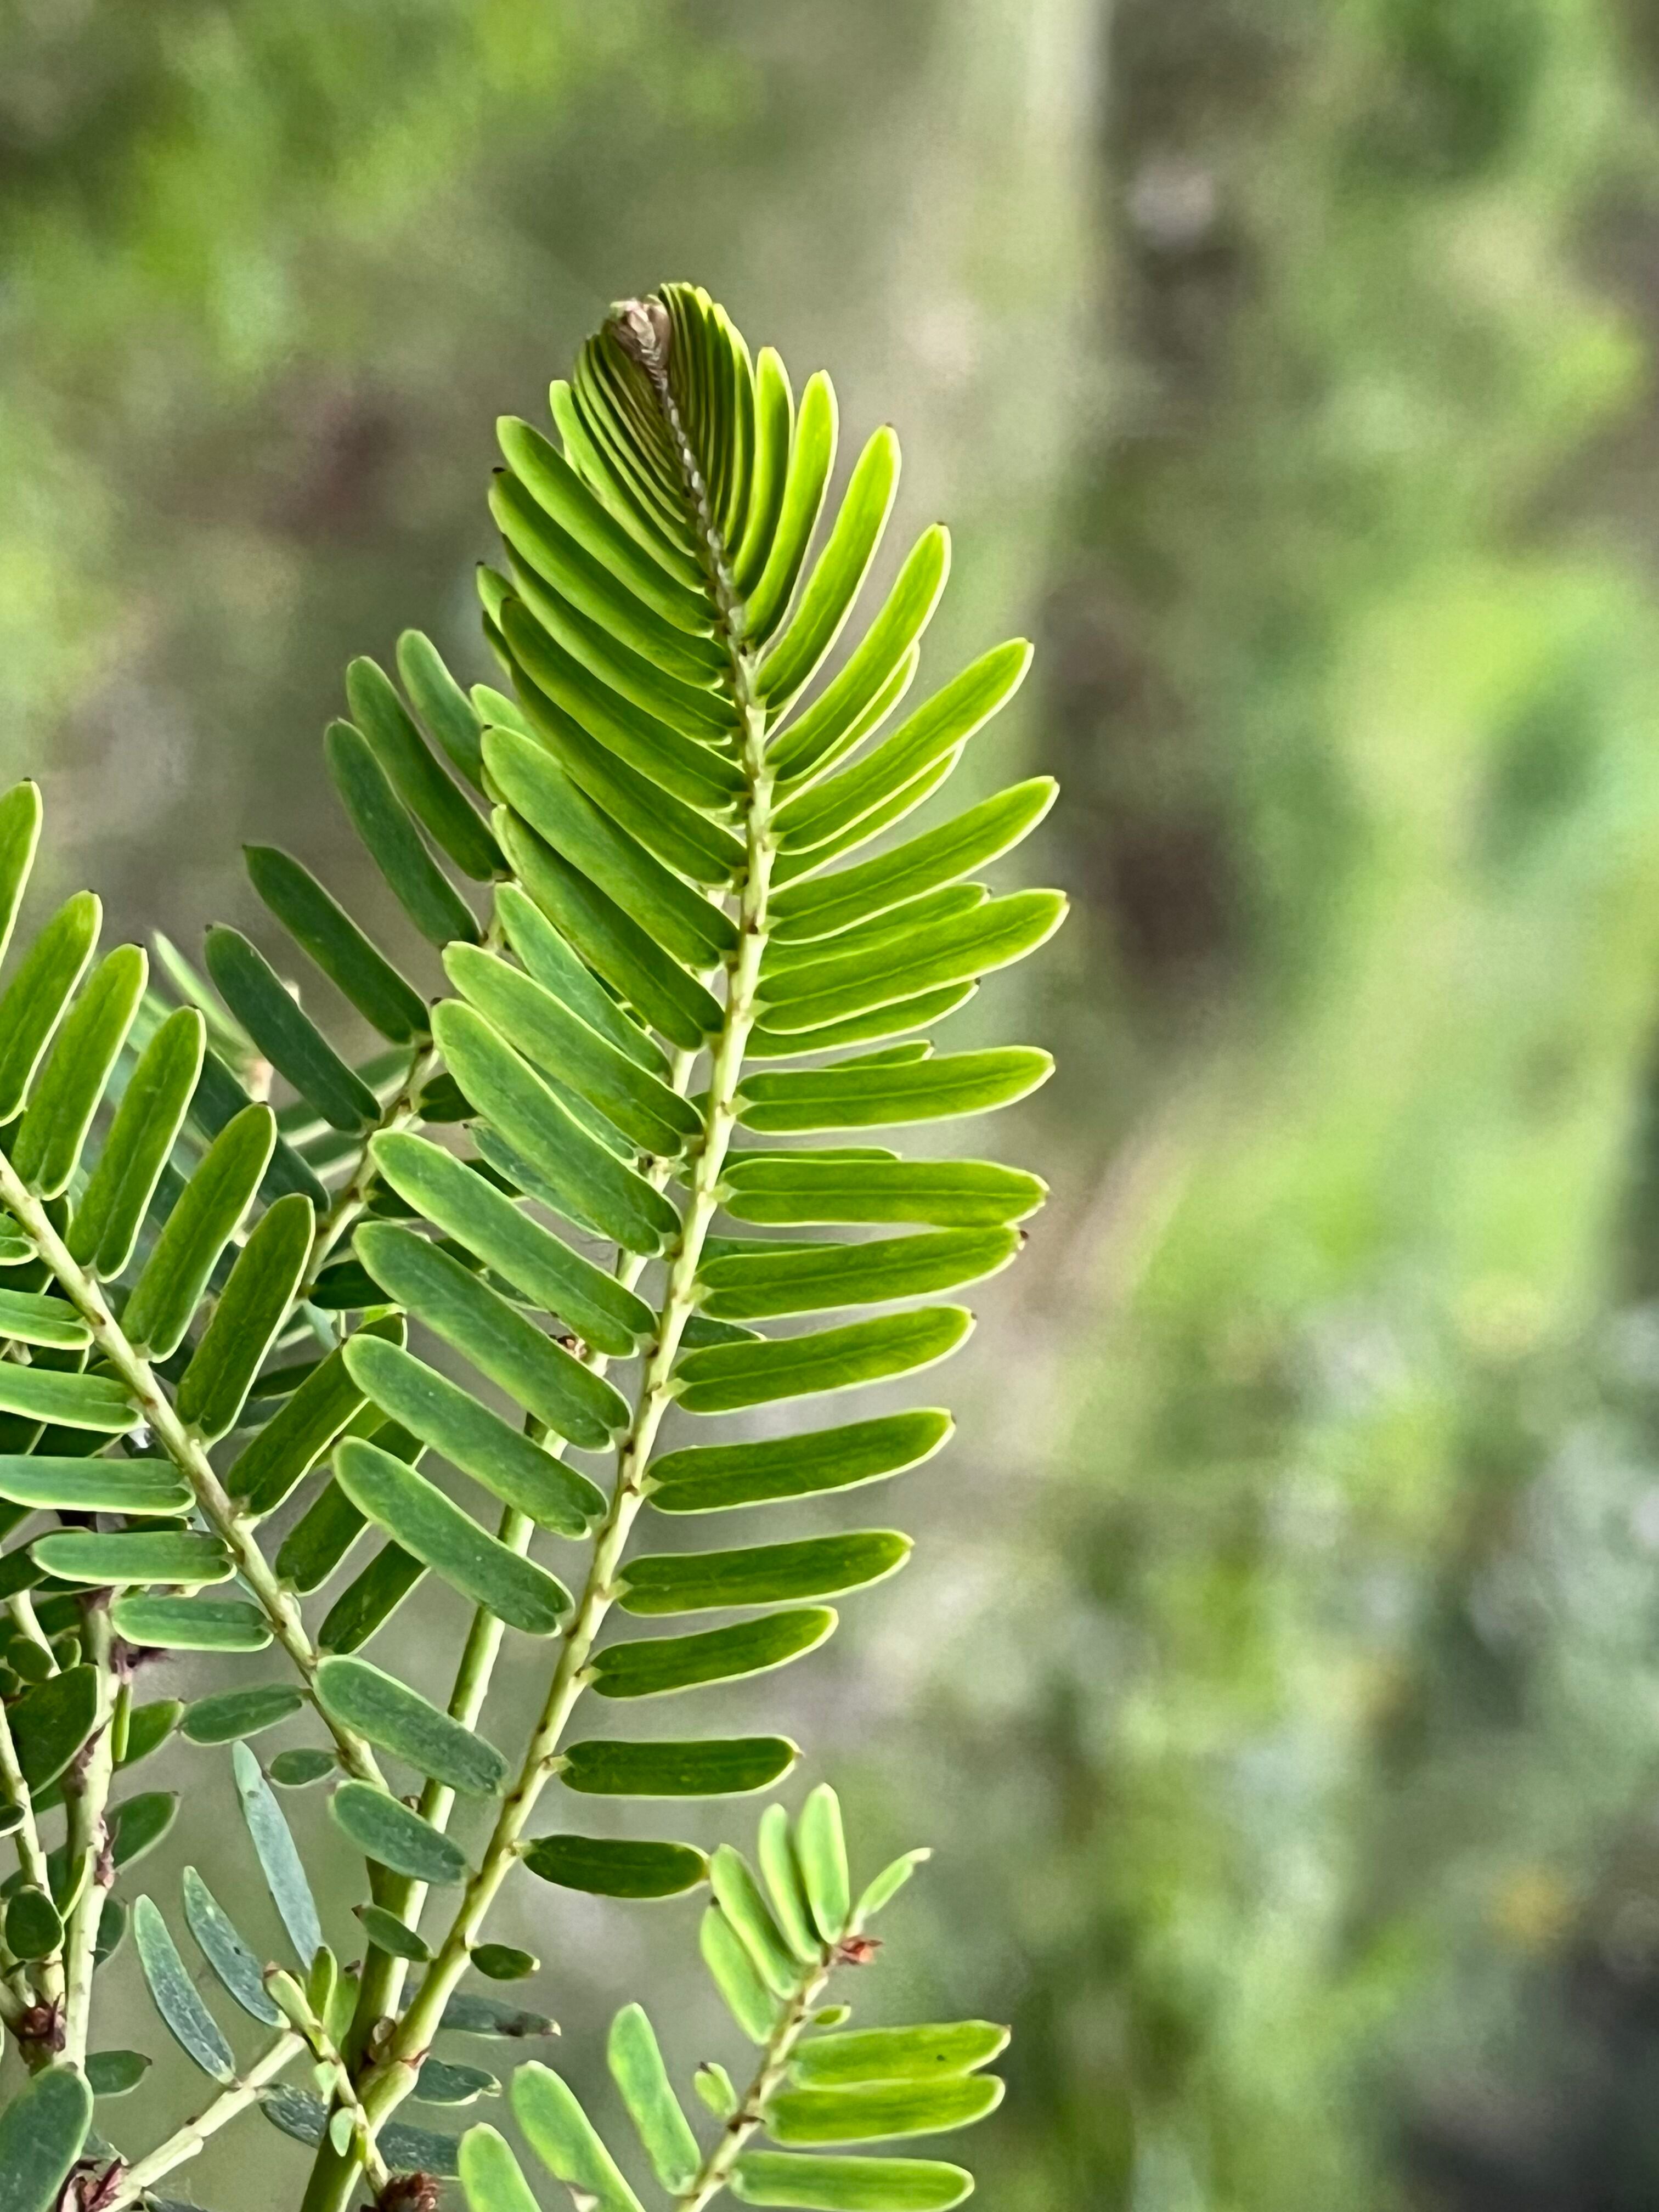
Plant species: phyllanthus-emblica